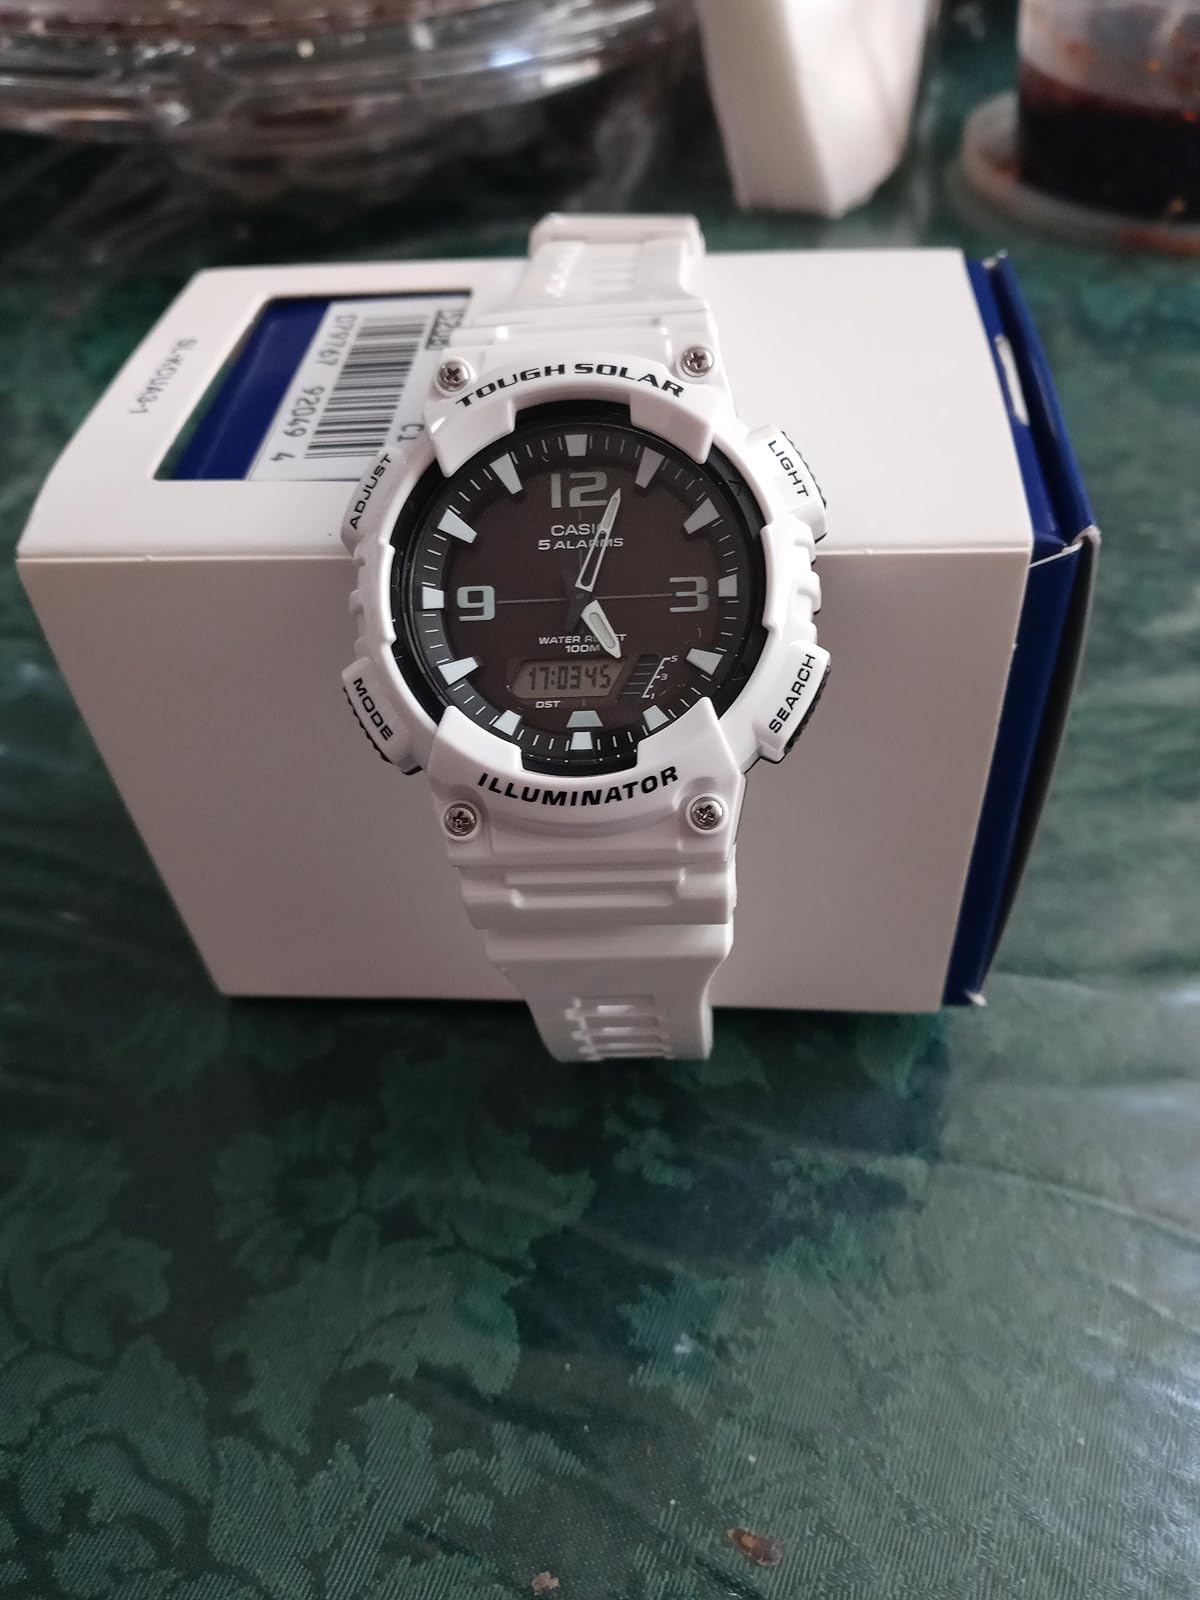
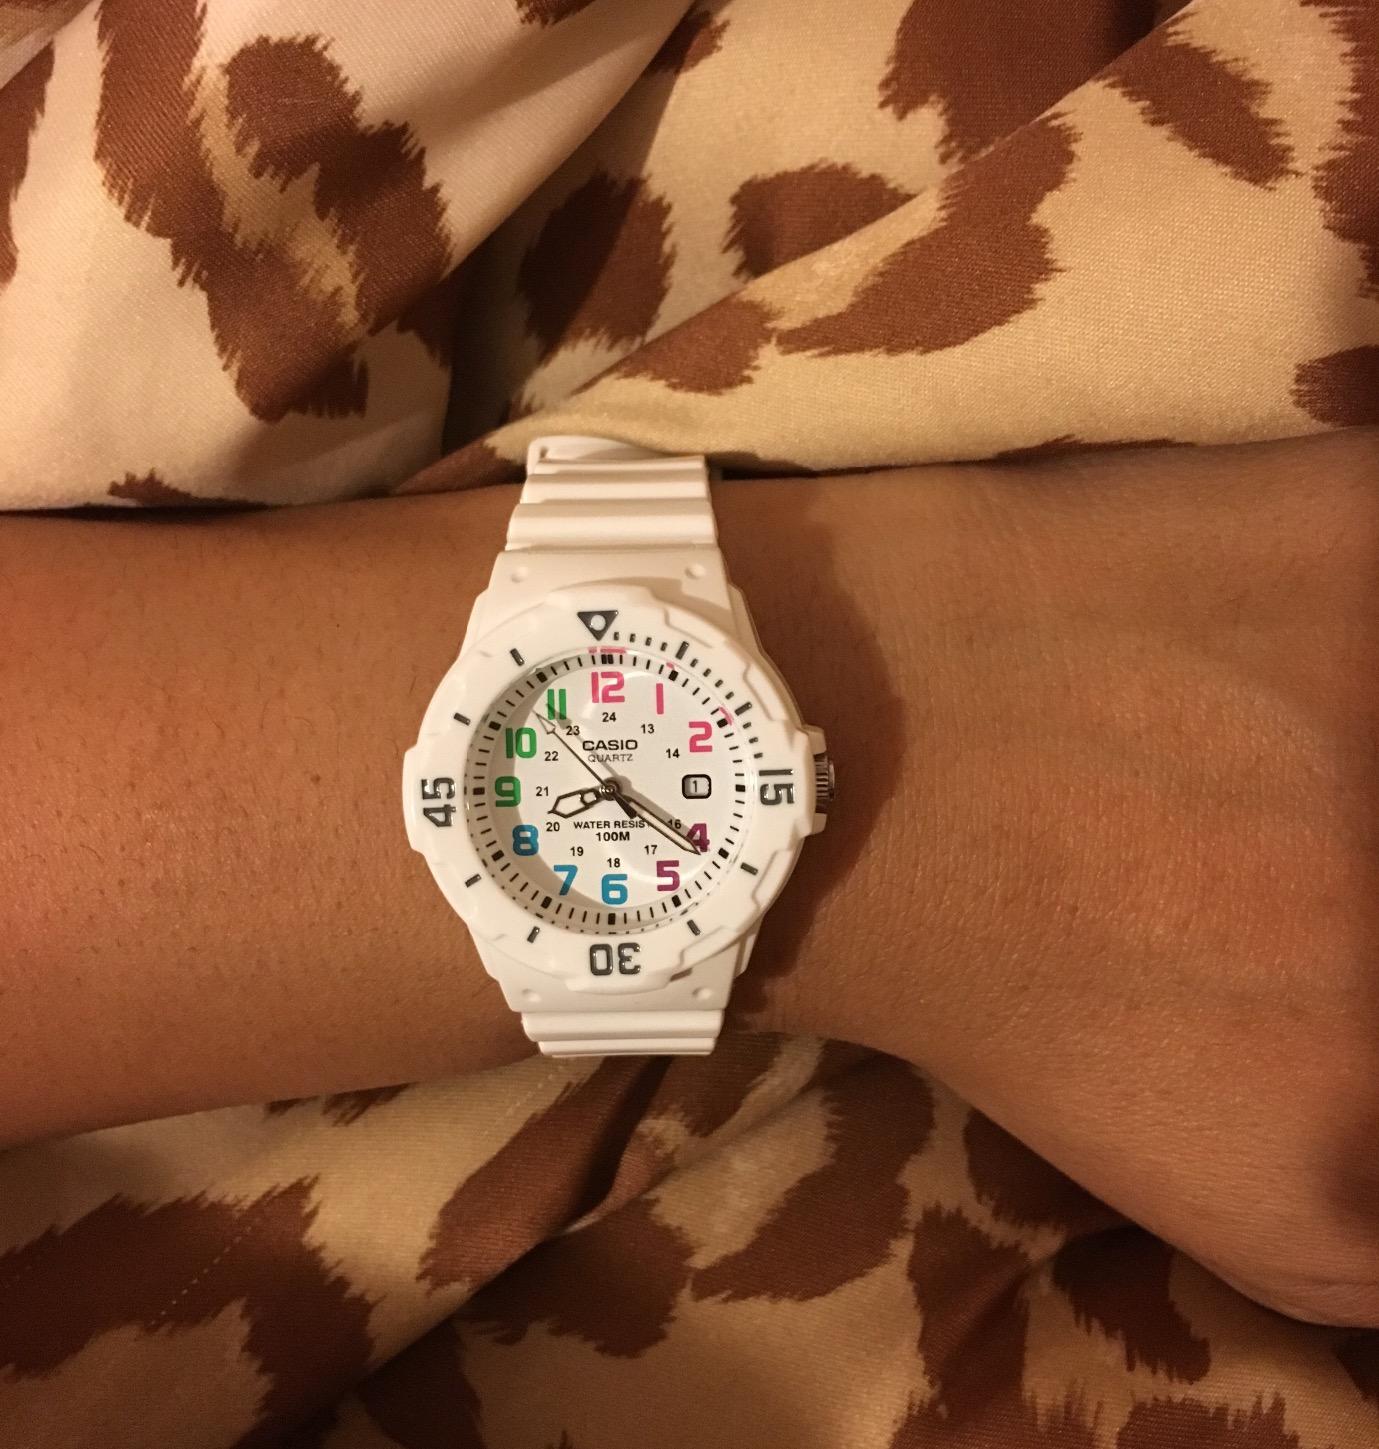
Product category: accessories_watch
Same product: no